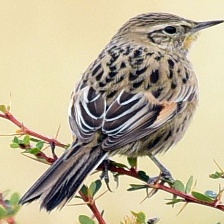
Species: AUSTRAL CANASTERO
Scientific name: ASTHENES ANTHOIDES